Waris Punjab De

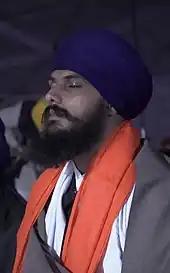
Photograph of Amritpal Singh Sandhu

Amritpal Singh took over as leader of the organization after the death of its founder in an automobile accident. It is rumoured that Deep Sidhu and Amritpal Singh had never actually met in real life and only interacted over social media. The family of Deep Sidhu have questioned Singh's claim to leadership. A letter appeared on a Facebook account of Waris Punjab De on 4 March 2022 appointing Amritpal as the organisation's leader. The appointment remains controversial. According to some sources, Sidhu had appointed Harnek Singh Uppal as the head of the organisation even while he was alive. So Sidhu's death did not make a difference to the organisation. A break-away faction of the organisation apparently chose Amritpal as its leader using a "hacked" Facebook account, while the original organisation has continued under Uppal (now called the "Deep Sidhu faction").